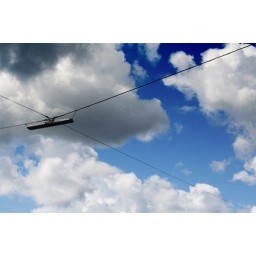
Looked up and saw this lamp &amp;quot;floating&amp;quot; in the sky - Roedovre